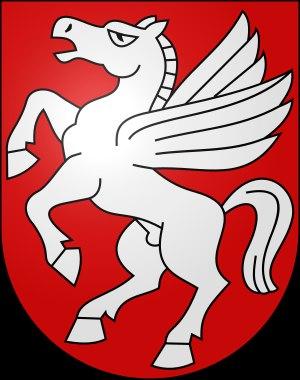
Un cheval ailé est un cheval possédant une paire d'ailes, généralement à plumes et inspirées de celles des oiseaux. Cette forme fantastique et imaginaire du cheval est présente depuis la plus haute Antiquité dans l'art et les récits de mythes, de légendes, différentes religions, et les traditions du folklore populaire. Originaire du Proche-Orient ancien, le cheval ailé arrive en Europe avec le Pégase de la mythologie grecque. Il est très présent dans la mythologie arabe, et en Inde, tant dans les traditions hindouistes que le bouddhisme. Il est attesté en Chine, chez les Étrusques, en France dans le folklore du Jura, en Corée avec Chollima, en Afrique et en Amérique du Nord.